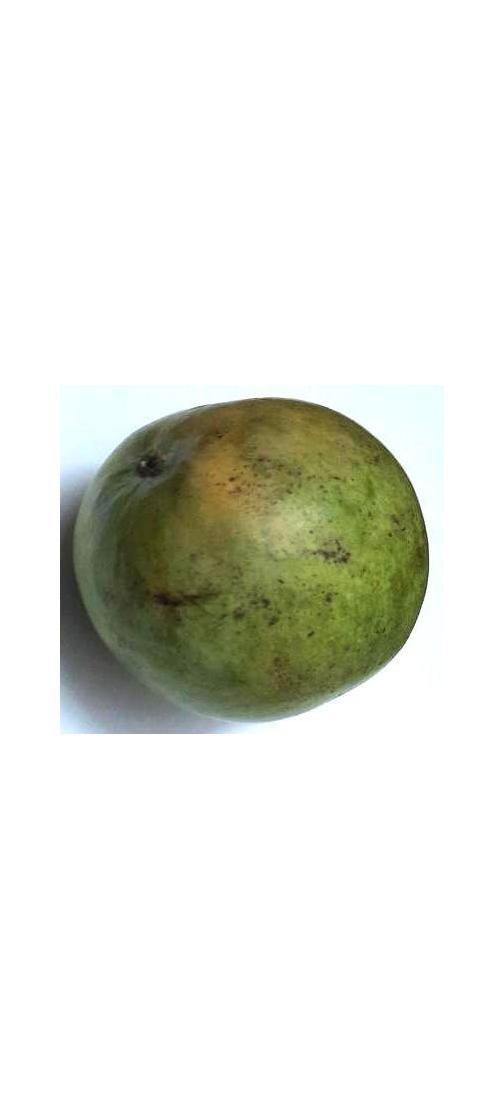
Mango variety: Rupali